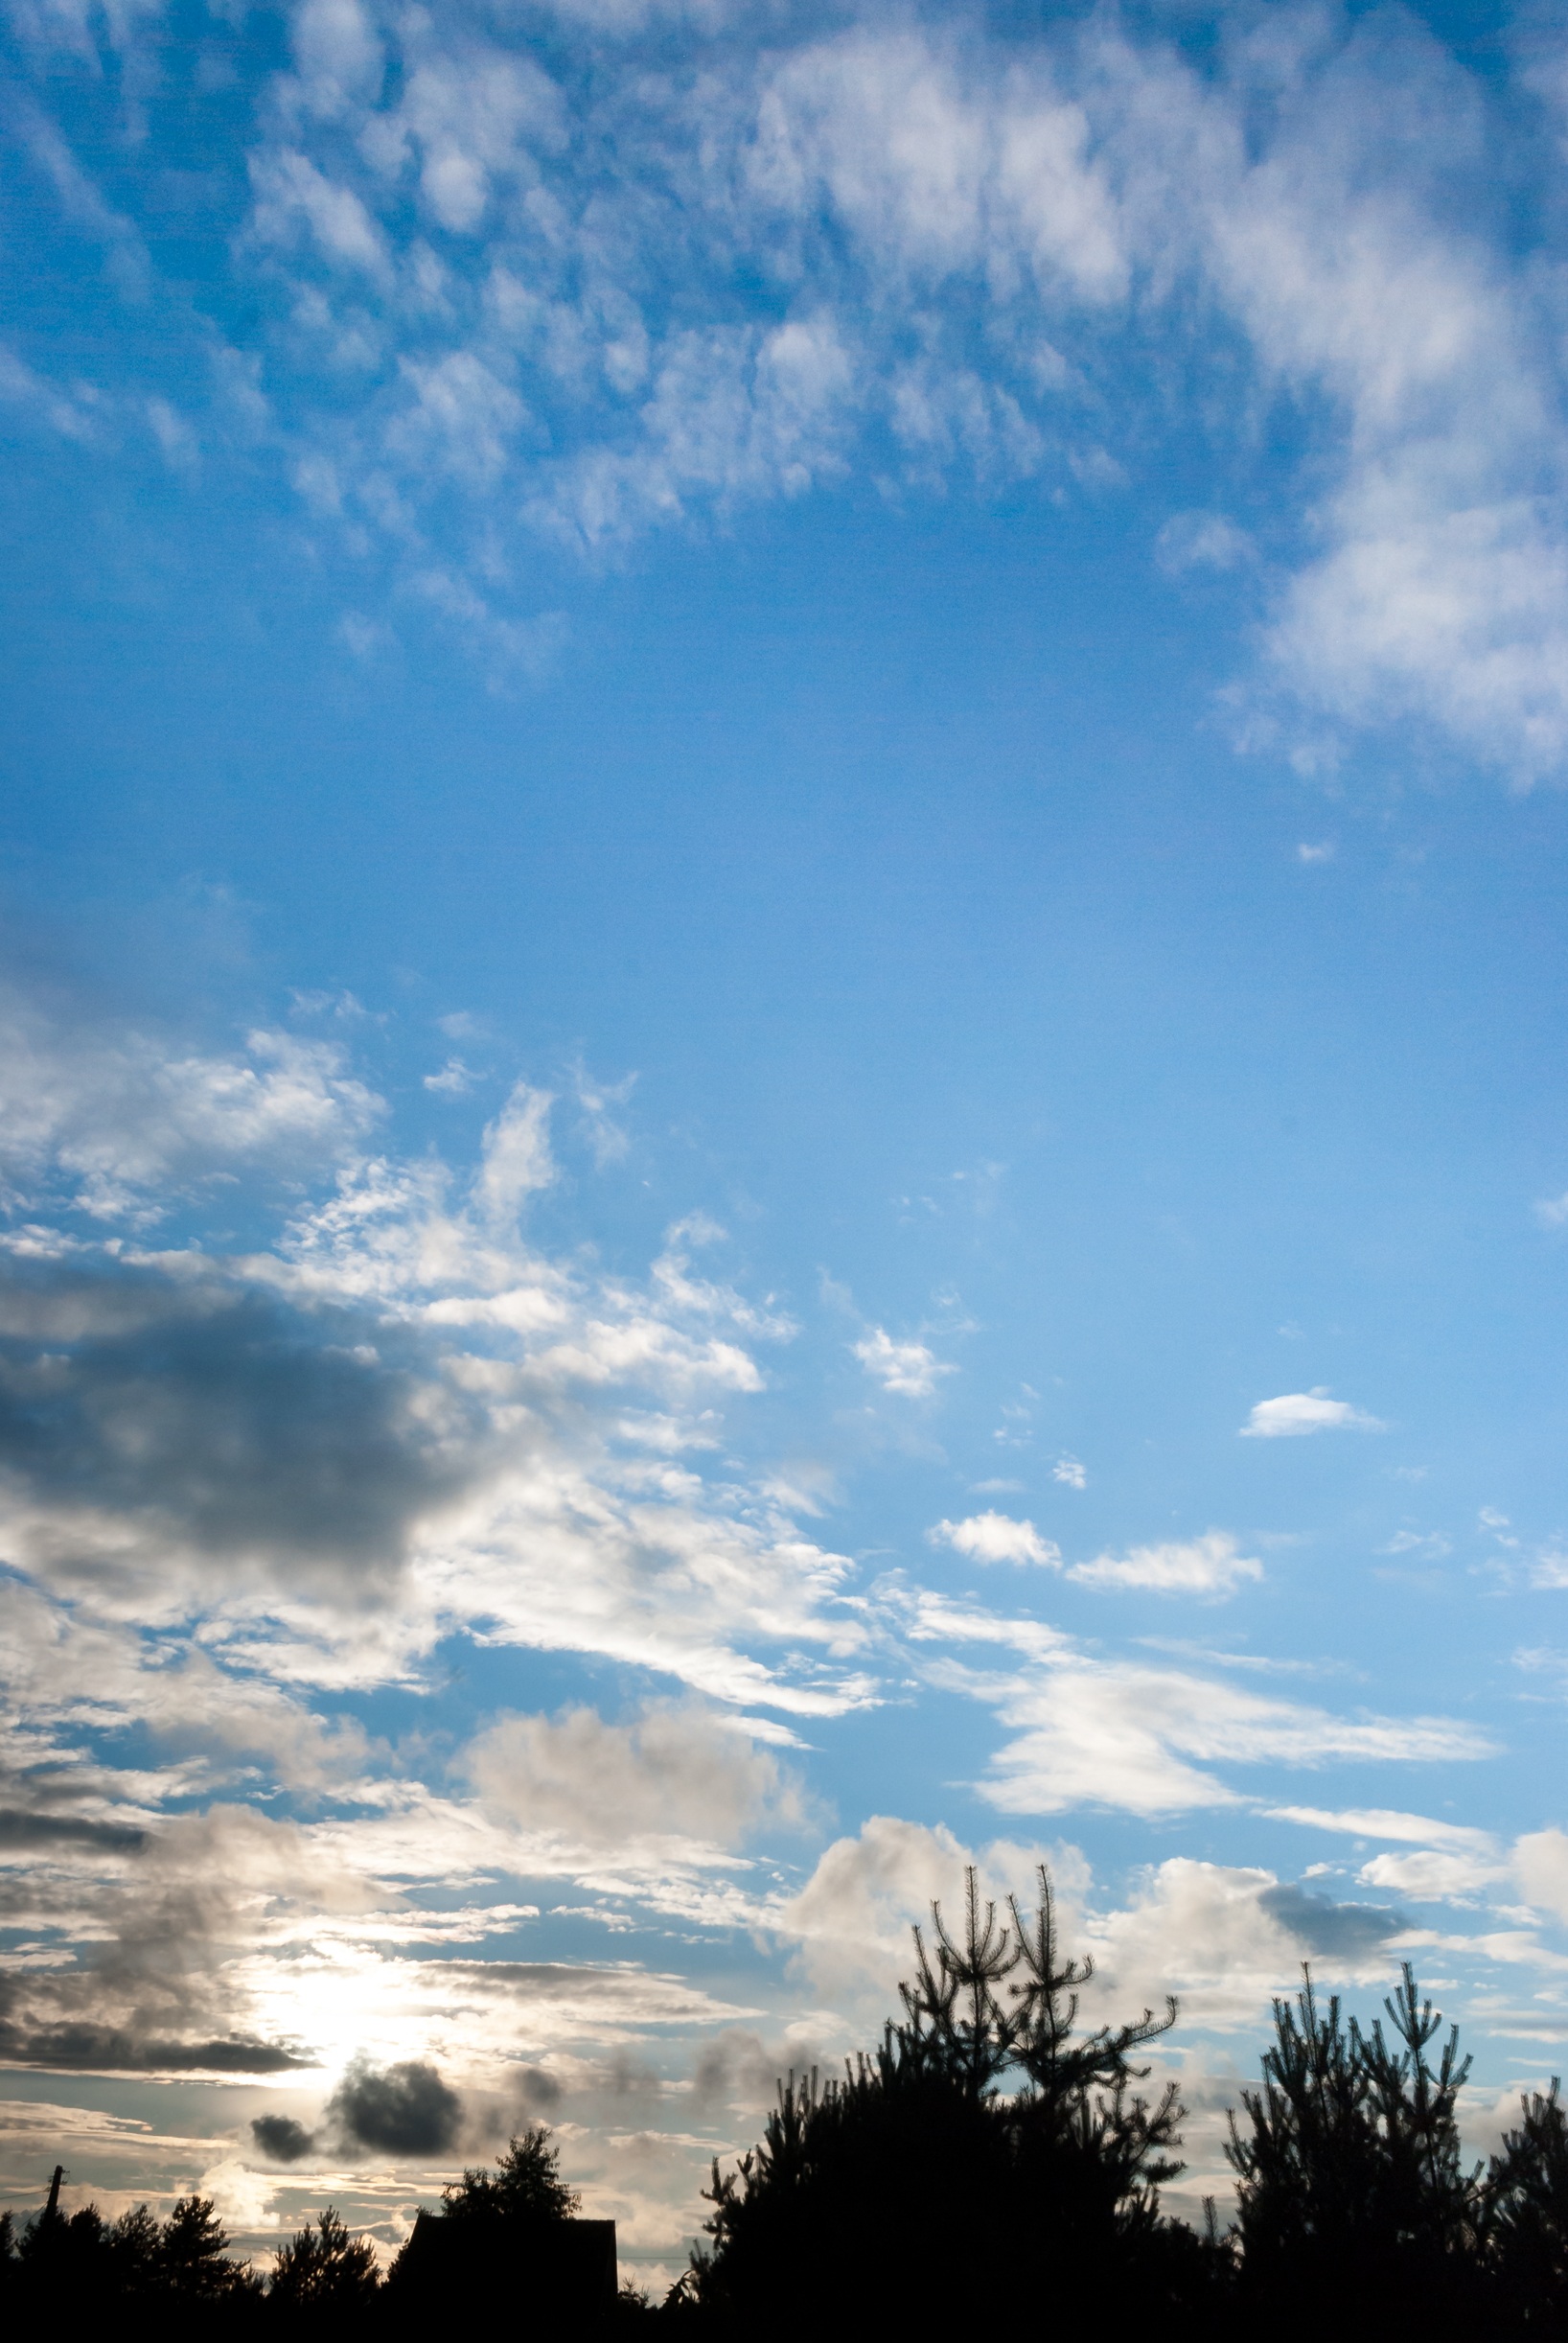
landscape, tree, nature, horizon, cloud, sky, sunset, sunlight, morning, view, dawn, atmosphere, dusk, daytime, evening, cumulus, blue, colorful, west, clouds, aura, landscapes, rams, the sun, afterglow, the background, the rays, glomerulus, rays of the sun, meteorological phenomenon, atmosphere of earth, west invites